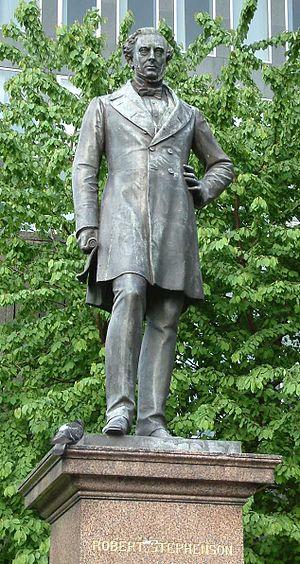
Robert Stephenson est un ingénieur civil britannique, membre de la Royal Society. Fils unique de George Stephenson, le célèbre créateur des chemins de fer et des locomotives, il collabora à de nombreuses réalisations souvent attribuées à son père seul. Parrain de Lord Robert Stephenson Smyth Baden-Powell of Gilwell, le fondateur du scoutisme.